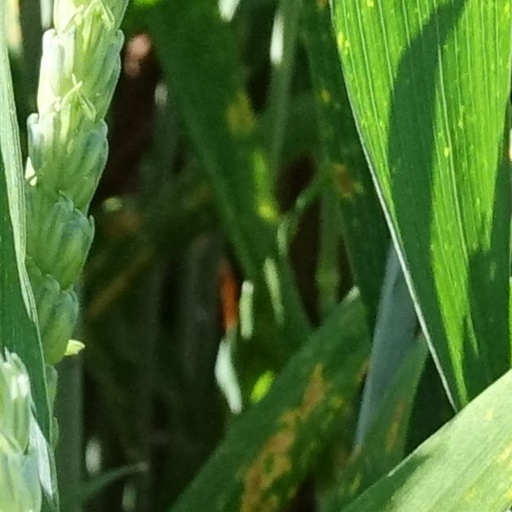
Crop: wheat